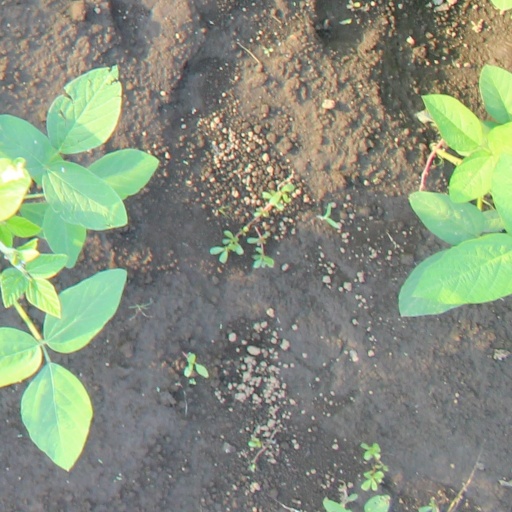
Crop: soybean